Geoffrey Berman

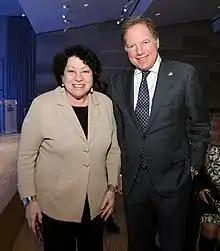
Berman with Associate Justice Sonia Sotomayor in March 2019

After President Donald Trump fired Preet Bharara as U.S. Attorney, Trump interviewed Berman for the position. Berman had performed some part-time volunteer work for the Trump transition. On January 3, 2018, Attorney General Jeff Sessions announced Berman's appointment as U.S. Attorney, along with 16 other former prosecutors to various offices around the country on an interim basis until the Senate could confirm them.